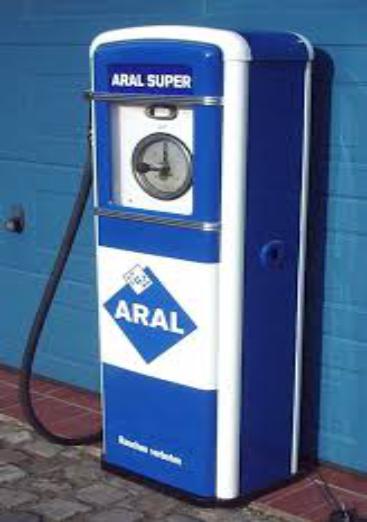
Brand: Aral AG
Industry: Others